Yella Hertzka

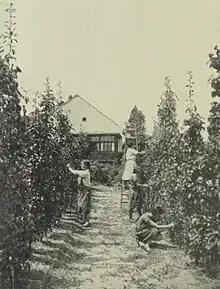
Students working in Hertzka's gardening school in 1926

In 1908 and 1909, Hertzka attended the (Rhineland Fruit and Horticultural School for Women) in Bad Godesberg near Bonn, Germany, and completed advanced training in horticulture. She returned to Austria determined to establish a (Higher Horticultural School for Women), but it would be several years before she did so. Hertzka often hosted garden parties, attended by many internationally known composers such as Béla Bartók, Zoltán Kodály, Ernst Krenek, Gustav Mahler, Darius Milhaud, and Arnold Schoenberg. To foster their work, she called on Josef Hoffmann to design an artists' colony in Kaasgraben, near her home in Grinzing. She helped Hoffmann plan the colony and financed the undertaking. The colony had four duplex units, a relatively recent housing innovation in Vienna at the time. Completed in 1912, the (Kaasgraben Villa Colony) attracted many artists and intellectuals as residents, including the secretary general of the Vienna Concert Hall, Hugo Botstiber; economist Adolf Drucker; composer Egon Wellesz and his wife, art historian ; and , an architect and co-founder of the .